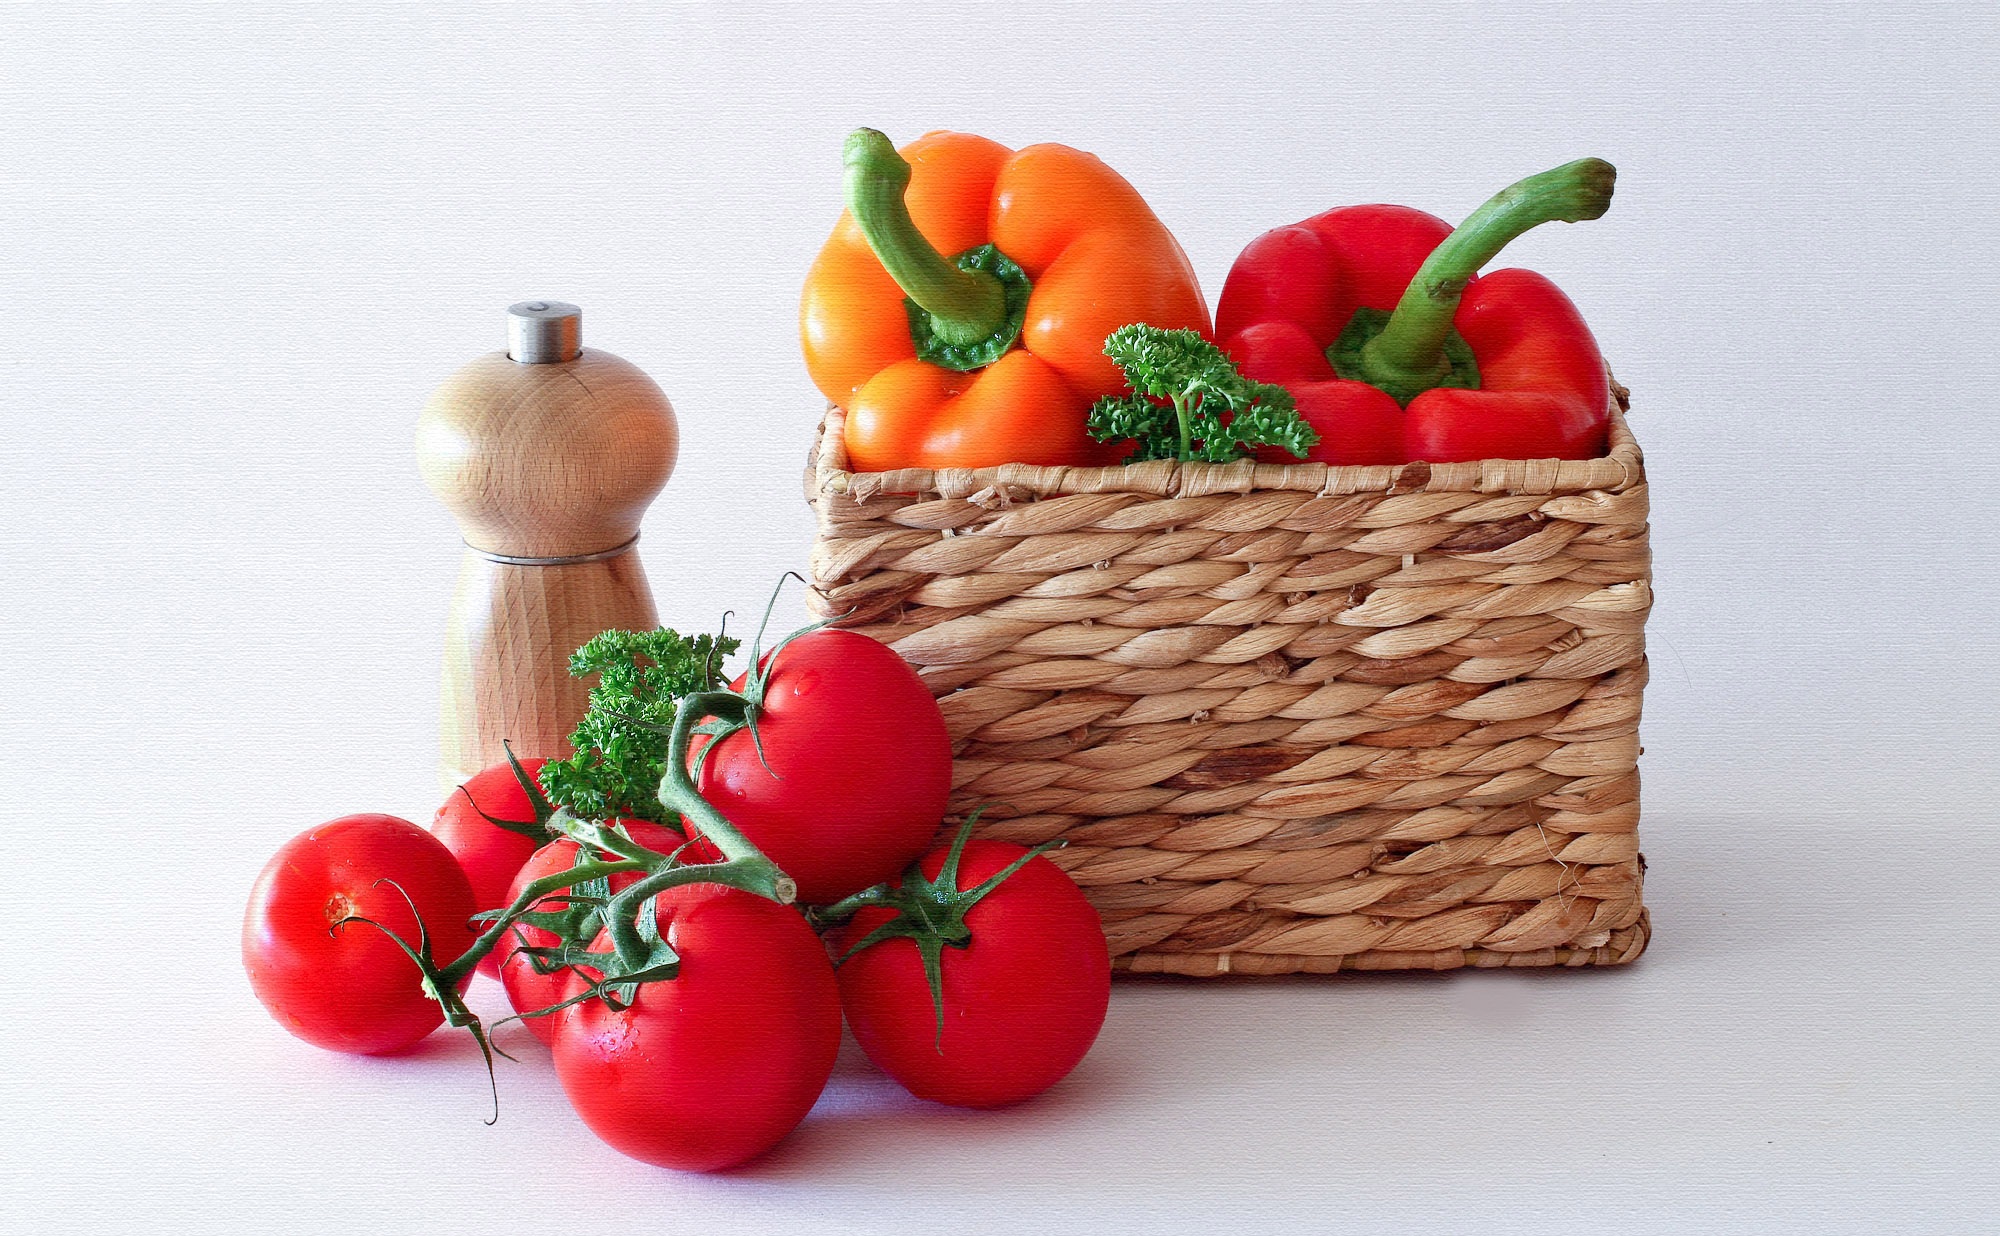
plant, fruit, food, red, produce, vegetable, healthy, delicious, vegetables, tasty, tomatoes, vitamins, paprika, flowering plant, land plant